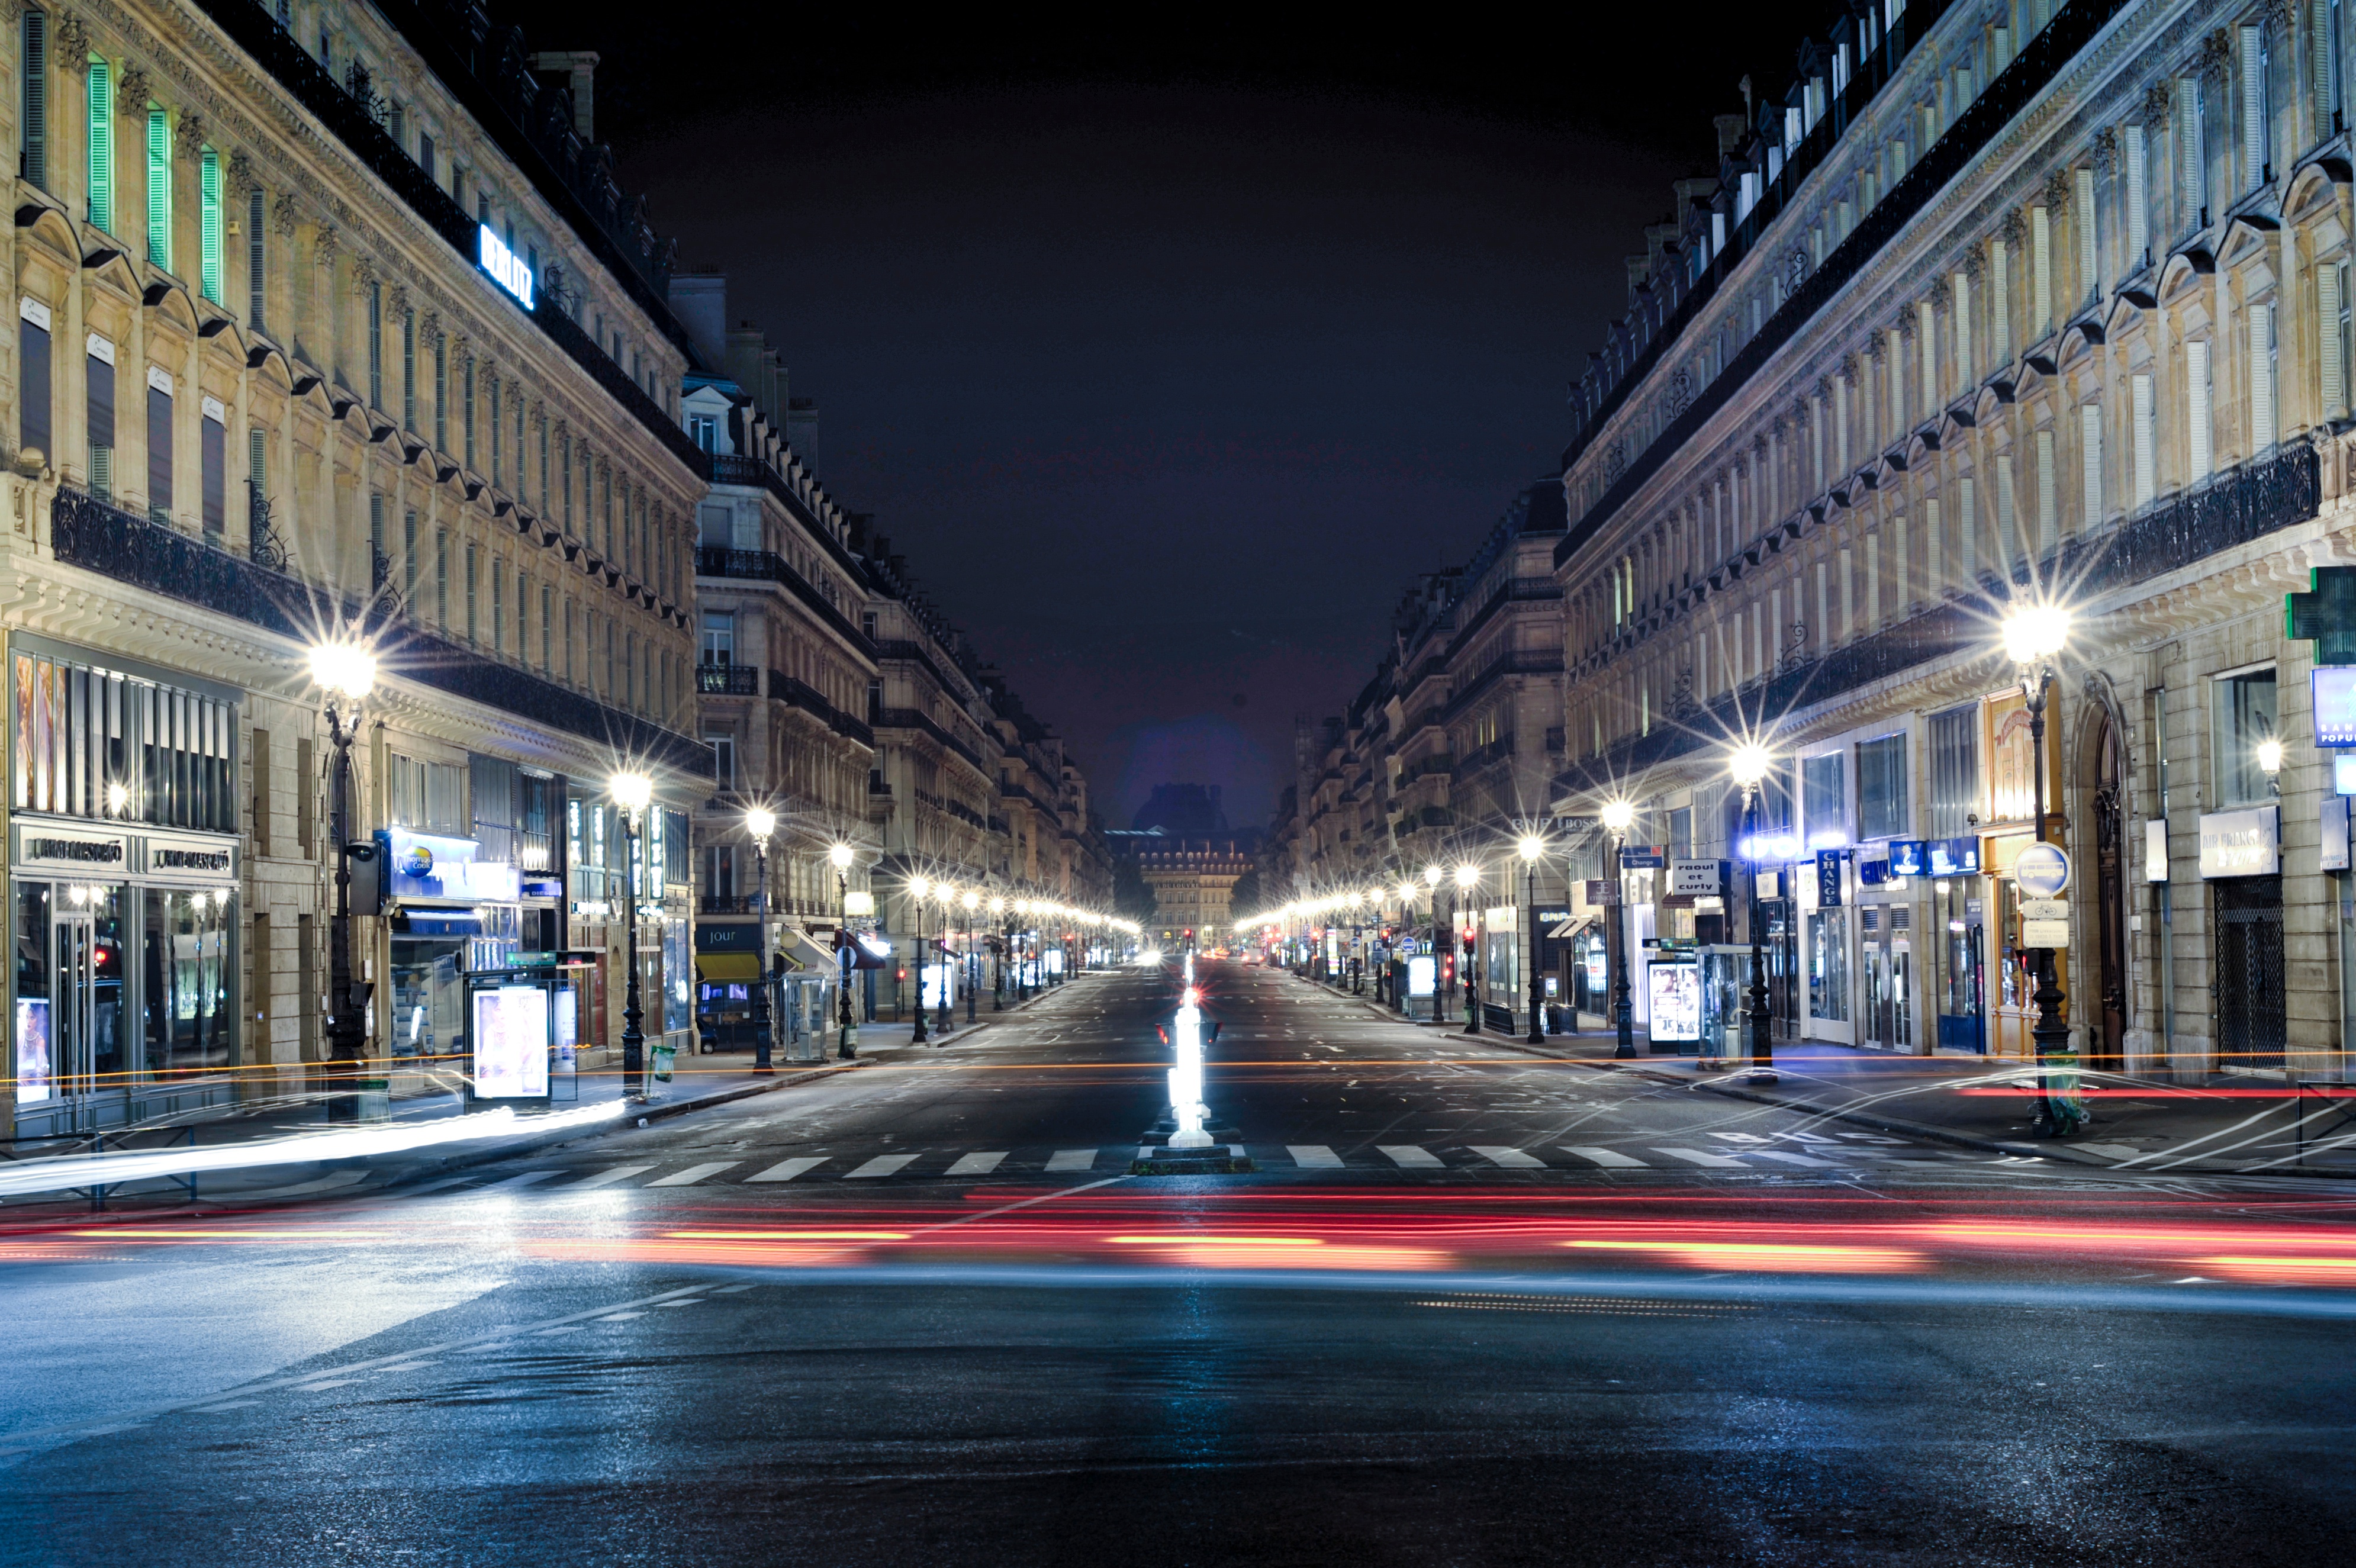
light, road, street, night, city, cityscape, downtown, transport, evening, lane, lighting, public transport, infrastructure, metropolis, urban area, human settlement, metropolitan area